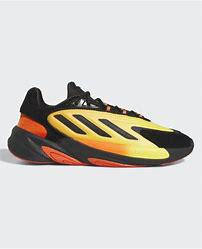
Brand: Adidas
Model: Ozelia